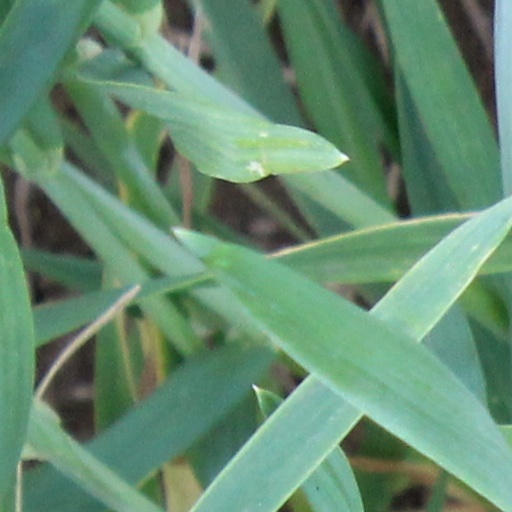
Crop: wheat